Tajine Zitoun

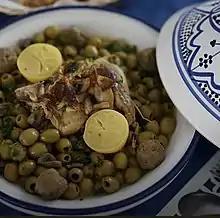
Algerian tajine with chicken, meatballs and olives

Tajine Zitoun or Tajine El Zitoune (Arabic: طاجين الزيتون) or Tagine Zitoune or Olive Tajine is a traditional Algerian stew from the city of Algiers. It is named after the earthenware pot in which it is cooked, a tajine pot. Tajine zitoun typically includes lamb, turkey or chicken and olives as the main ingredient, often also with some combination of onions, carrots, mushrooms or other vegetables, and is often seasoned with thyme, bay leaves, lemon juice, and saffron or turmeric. In Constantine, Algeria, the savory dish could be chicken or beef tongue simmered with only olives and mushrooms, or meatballs broken down, then cooked in sauce with mushrooms and olives.